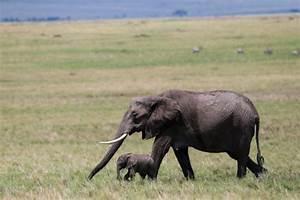
elephant